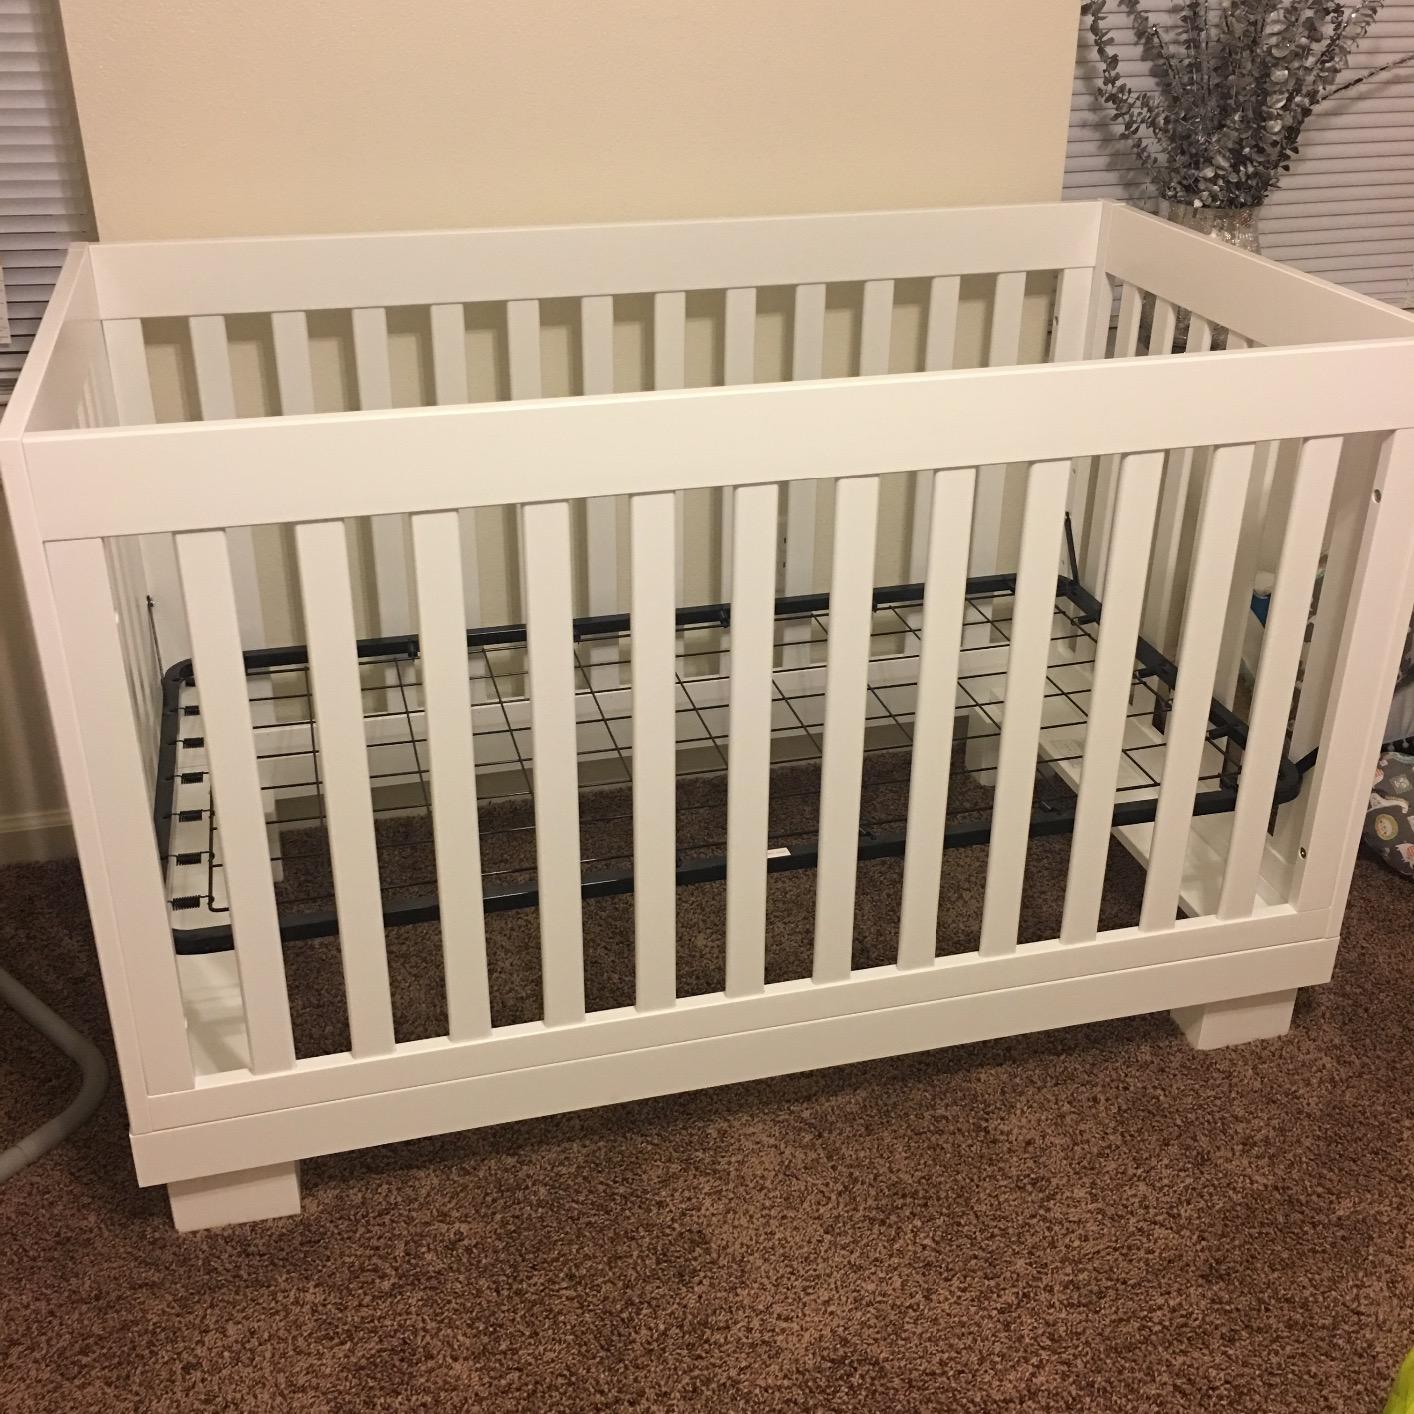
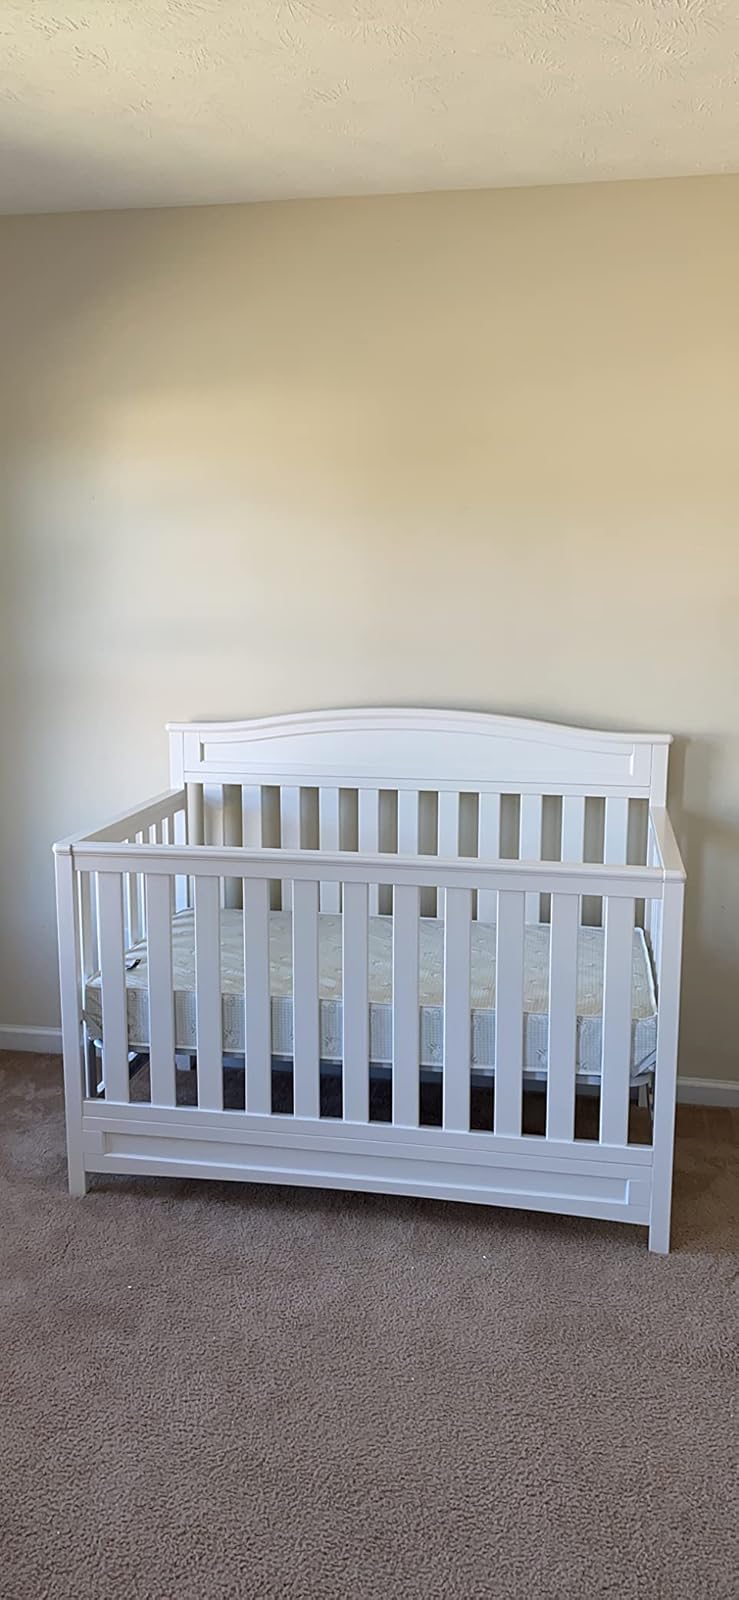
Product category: products_crib
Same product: no